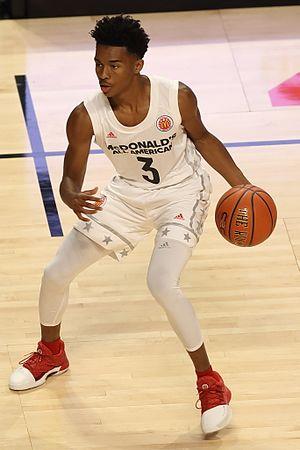
Jaylen Joseph Hands né le 12 février 1999 à San Diego en Californie est un joueur de basket-ball américain.